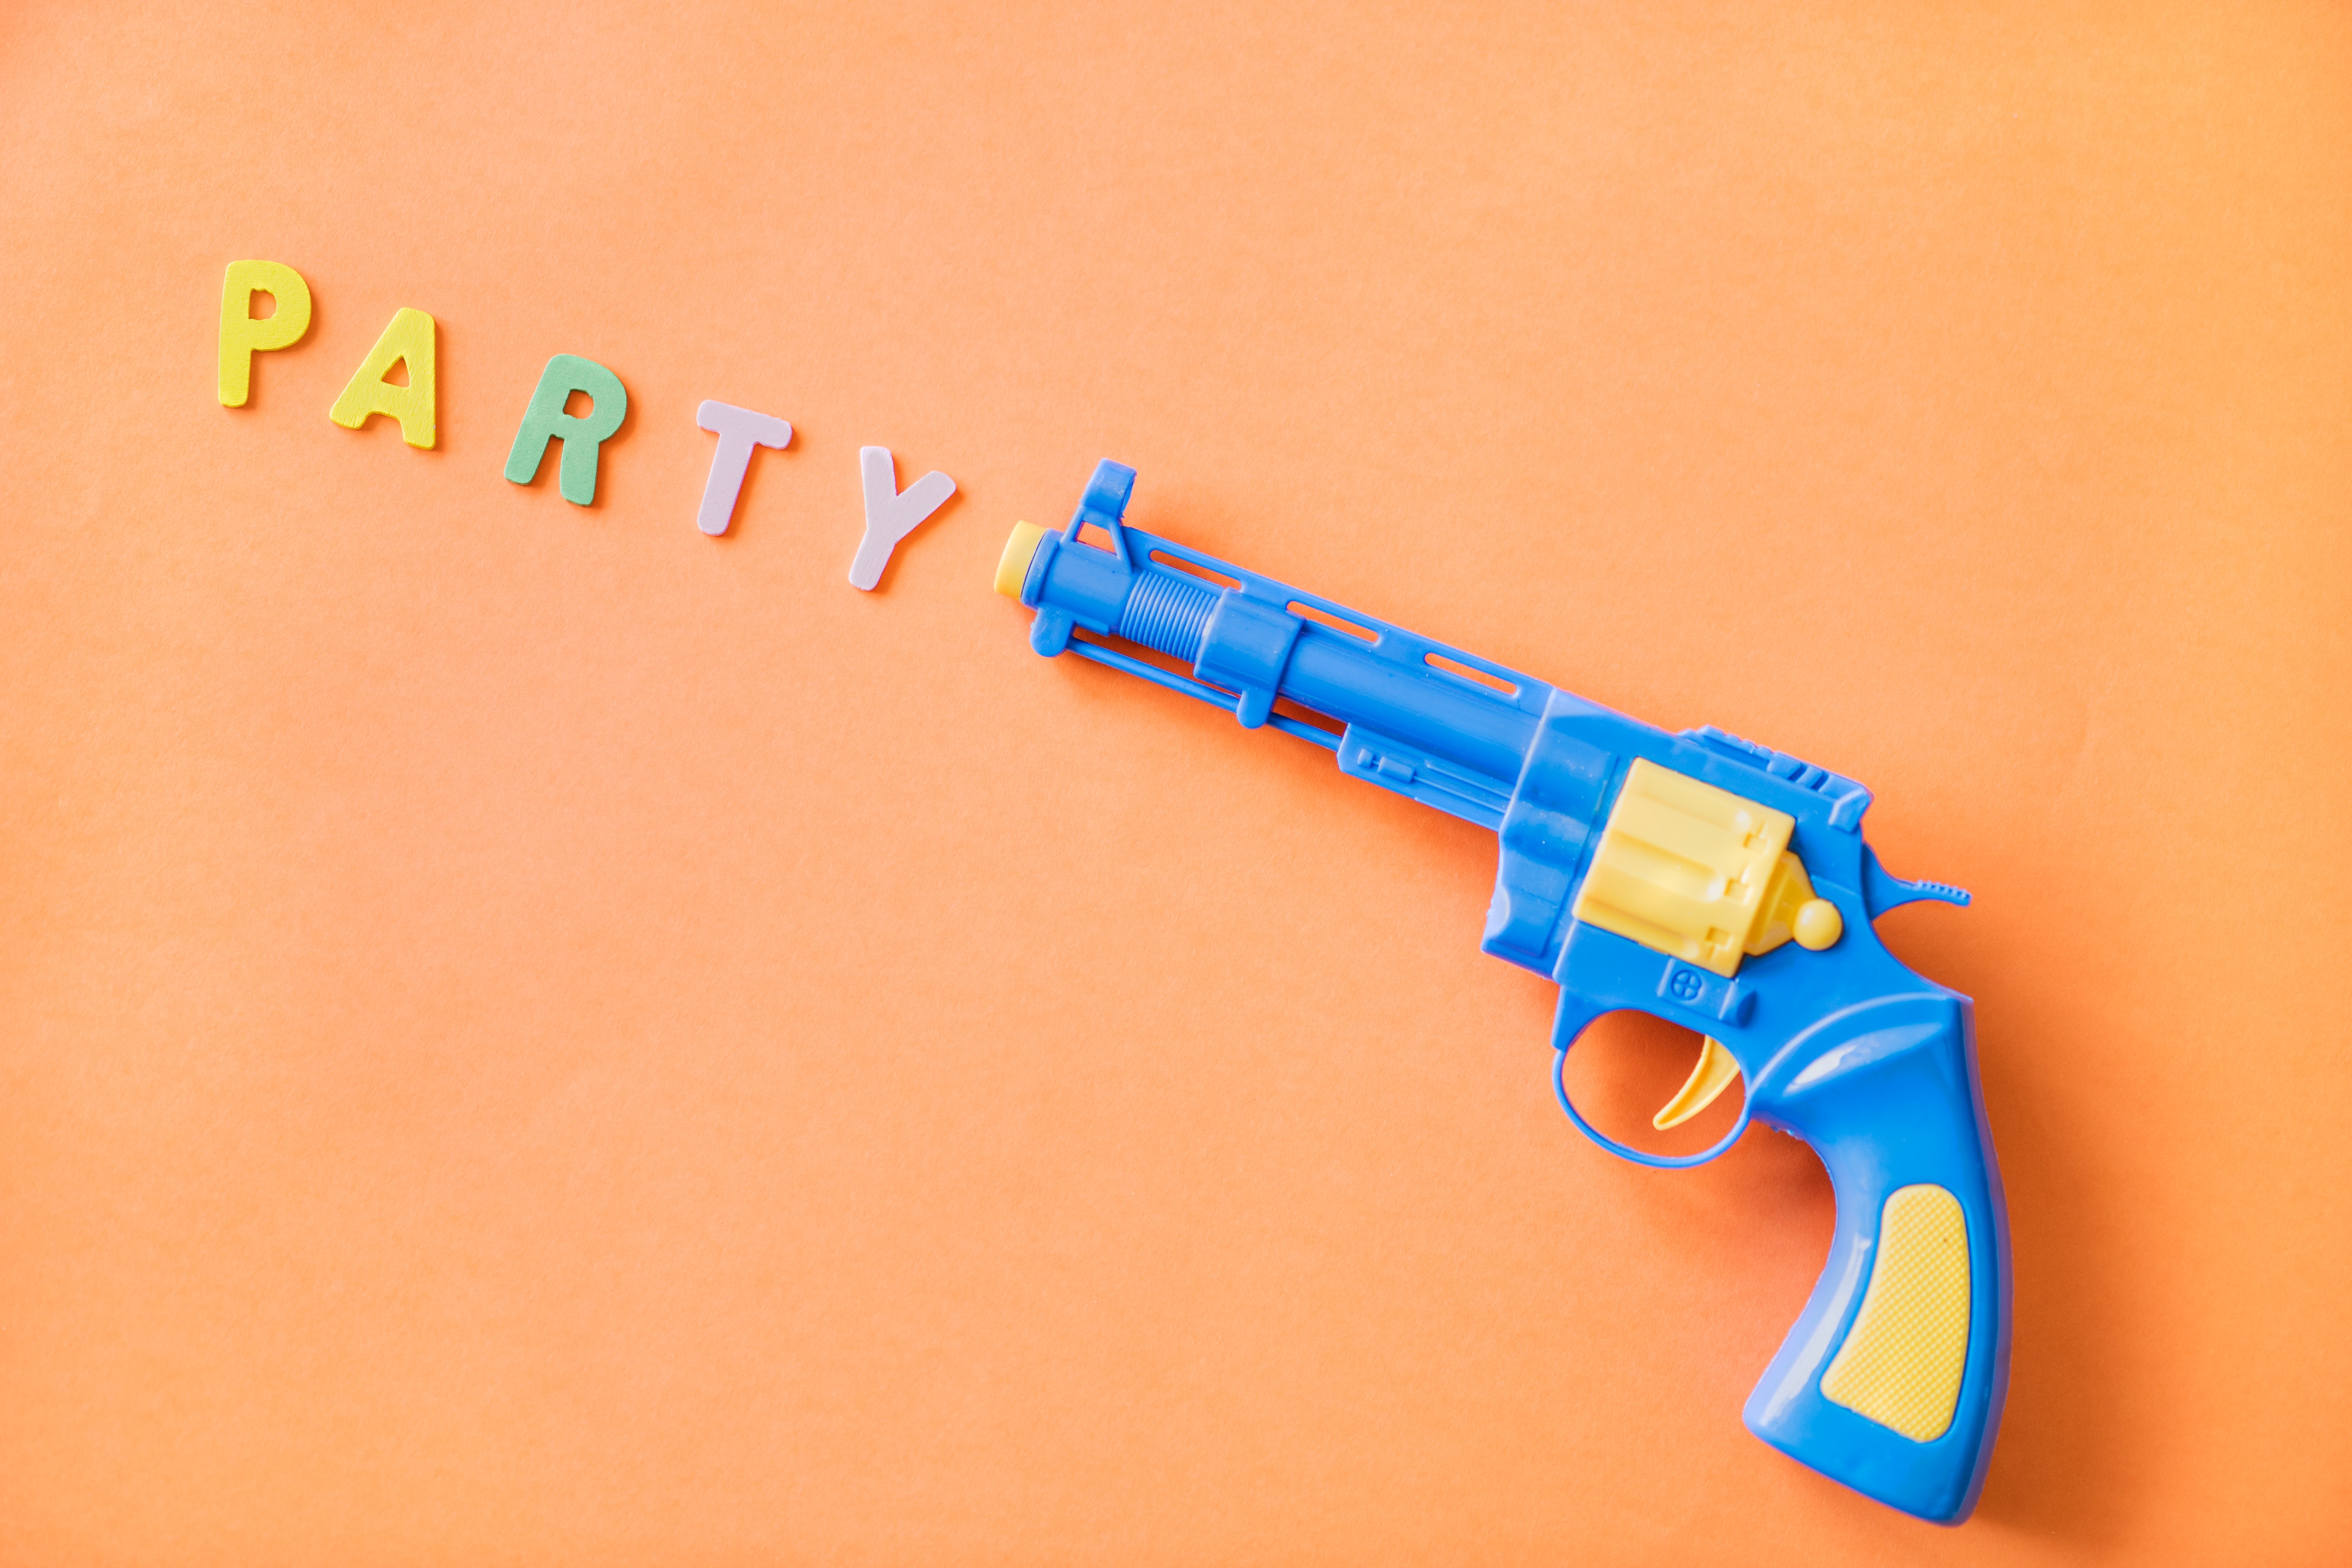
gun, firearm, water gun, trigger, revolver, gun barrel